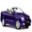
Label: automobile